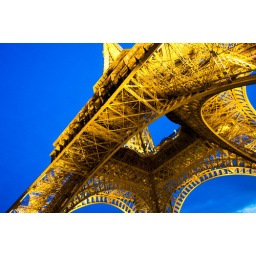
[eiffel tower in blue & yellow]